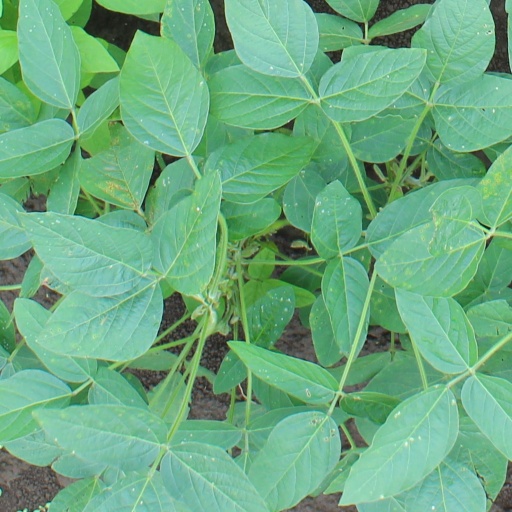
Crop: soybean